Ginnifer Goodwin

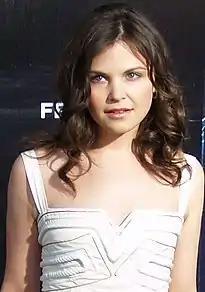
Goodwin in 2007

Goodwin first had roles in the NBC television programs "Law & Order" and "Ed" before appearing in the Comedy Central television movie "Porn 'n Chicken". She later had substantial roles in the films "Mona Lisa Smile", "Win a Date with Tad Hamilton!", "Walk the Line"—in which she portrayed Vivian Liberto, Johnny Cash's first wife—and "Birds of America". She also played Dori Dumchovic in the dark comedy "Love Comes to the Executioner". Goodwin played a leading role as Margene Heffman, the third wife in a polygamous family, on the HBO original series "Big Love", which concluded on March 20, 2011. Goodwin has done voice work in the Adult Swim series "Robot Chicken", where her younger sister Melissa works as an animator.